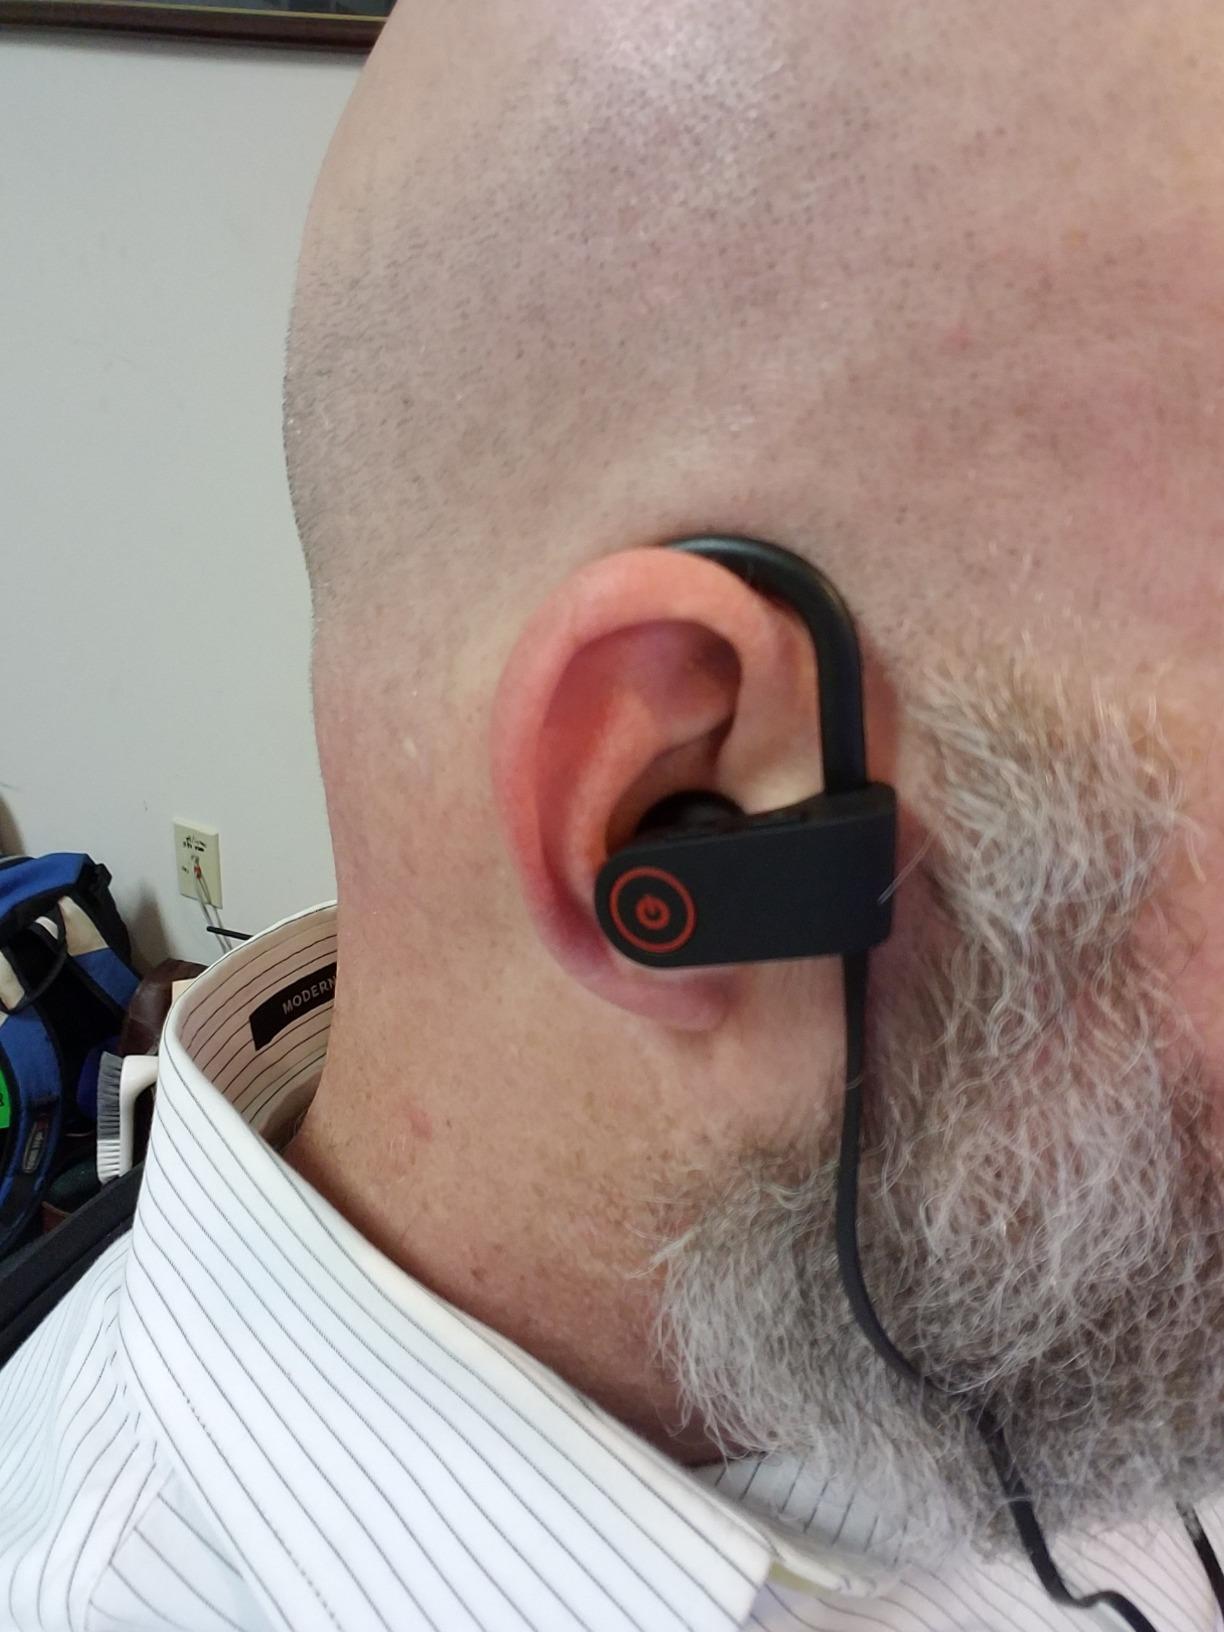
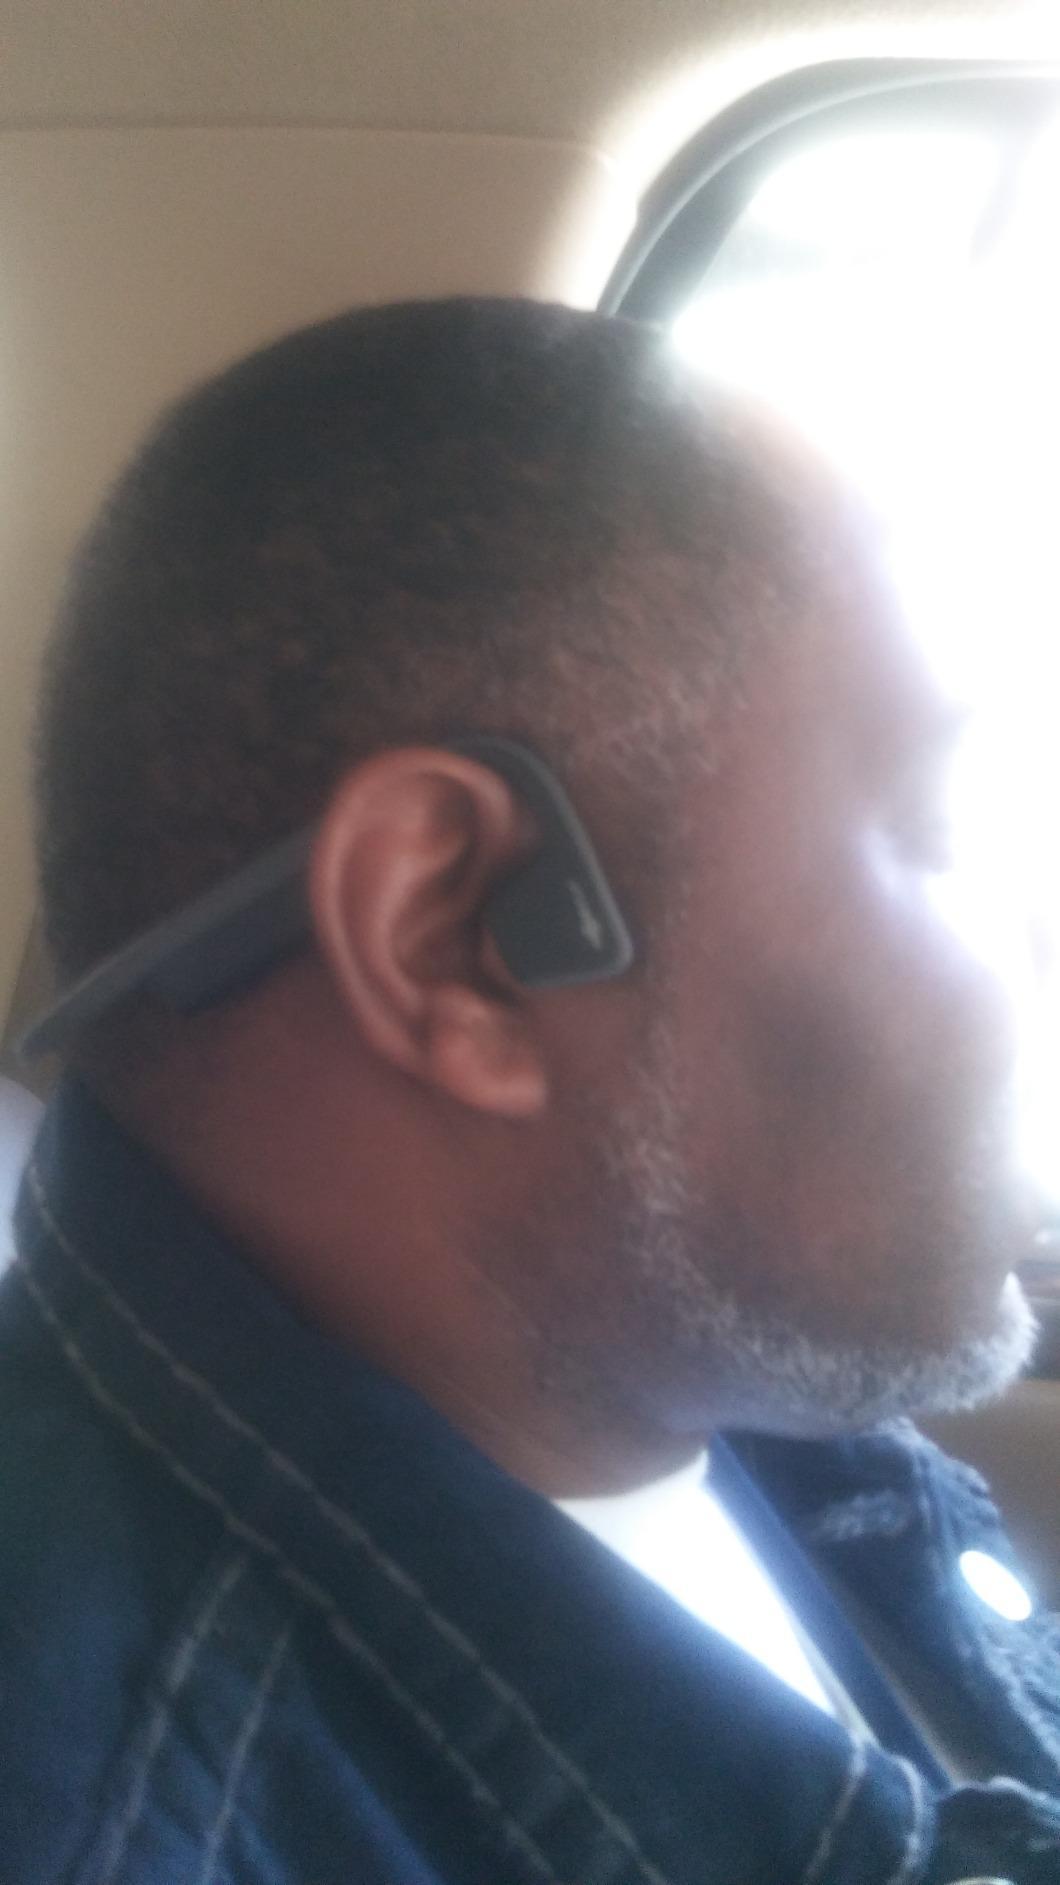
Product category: headphones
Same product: no